The Young Fresh Fellows

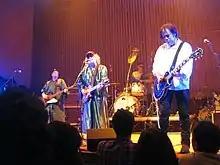
Young Fresh Fellows in Galicia, Spain

The Young Fresh Fellows are an American alternative rock group, that was formed in 1981 in Seattle, Washington, United States, by Scott McCaughey and Chuck Carroll. Tad Hutchison, Chuck Carroll's first cousin, joined for the recording of the group's debut album in 1983.